Kajkavian

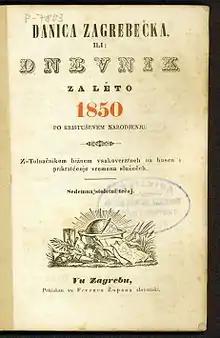
A picture of the 1850 edition of the Kajkavian periodical "Danica zagrebečka"

Writings that are judged by some as being distinctly Kajkavian can be dated to around the 12th century. The first comprehensive works in Kajkavian started to appear during the 16th century at a time when Central Croatia gained prominence due to the geopolitical environment since it was free from Ottoman occupation. The most notable work of that era was Ivanuš Pergošić's , released in 1574. was a translation of István Werbőczy's .